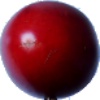
Label: Tamarillo 1